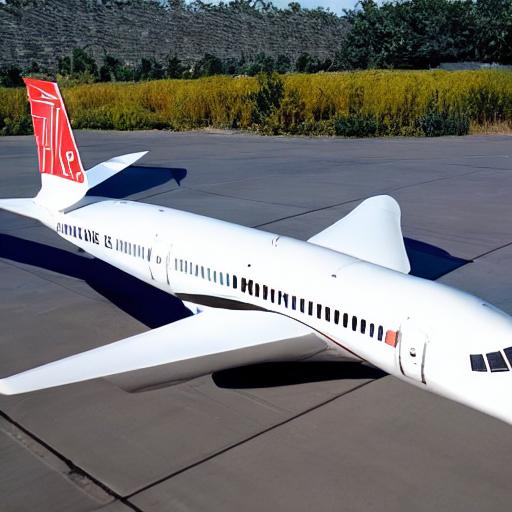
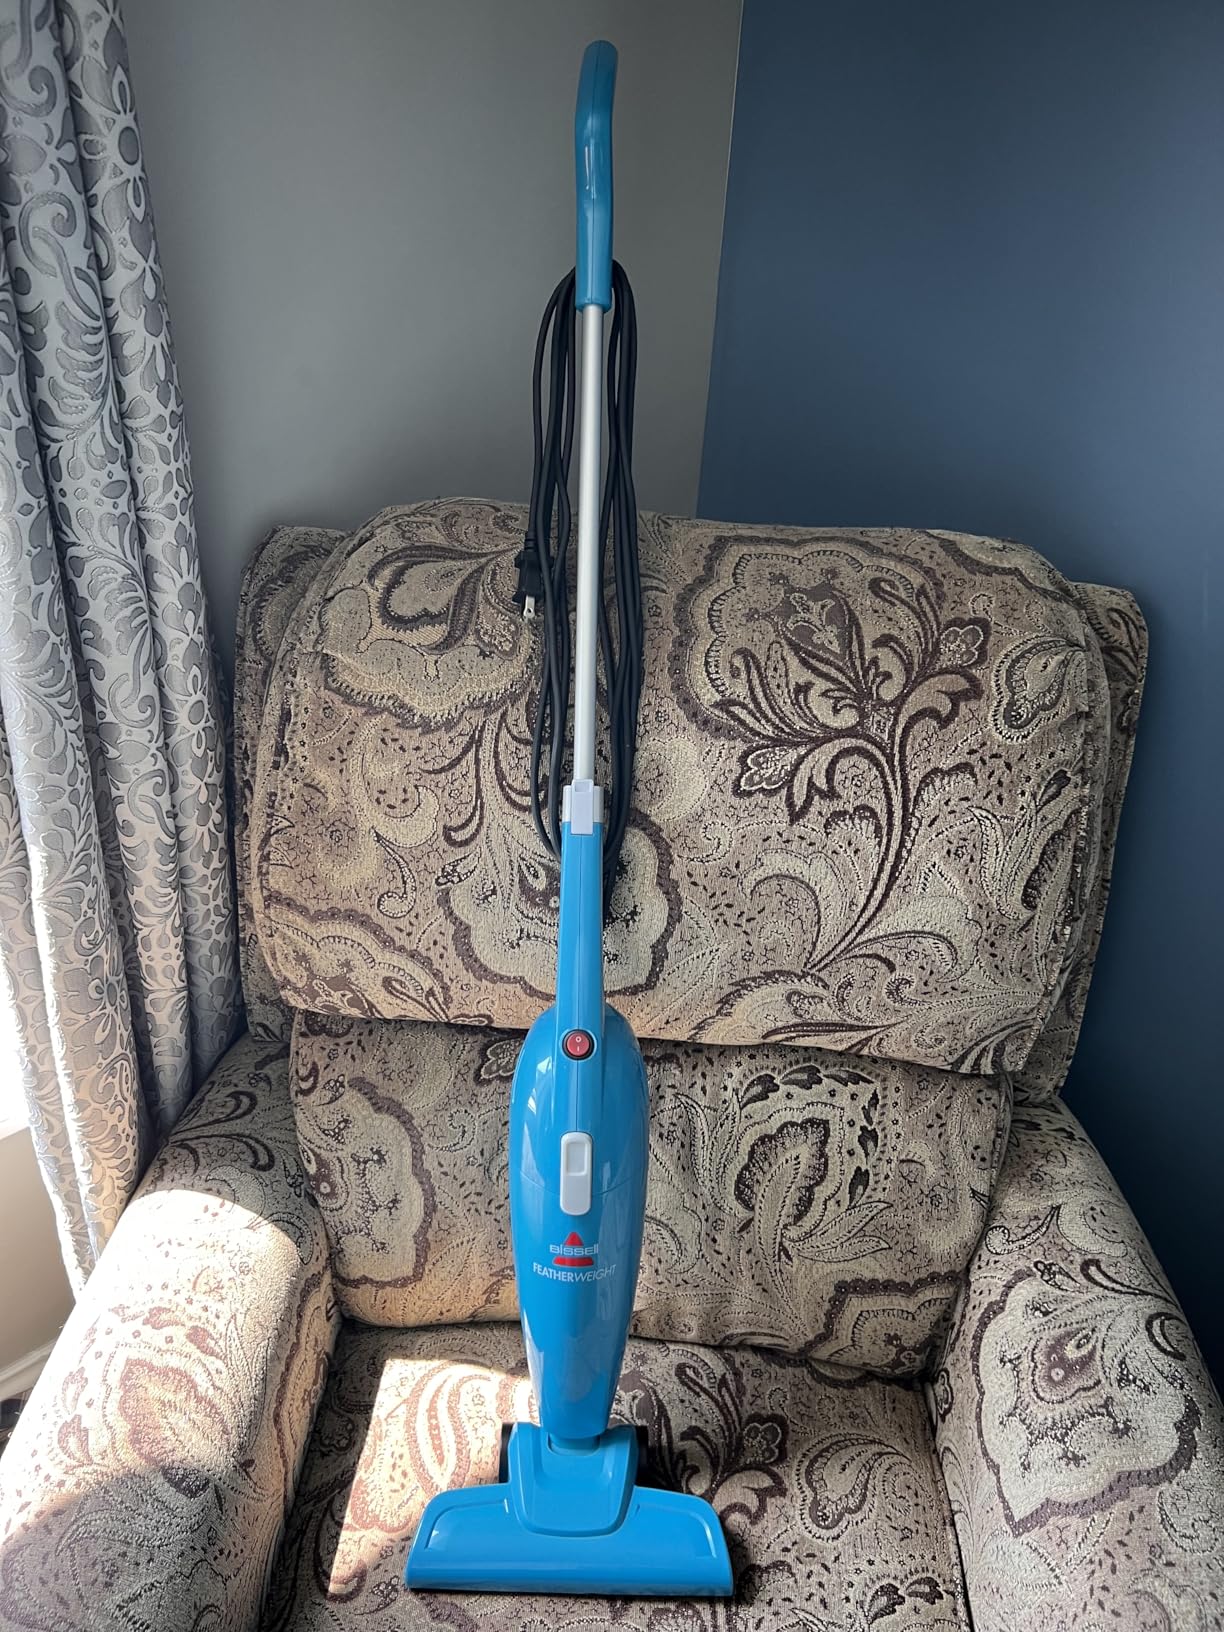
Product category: items_vacuum
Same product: no